Stephen I Báncsa

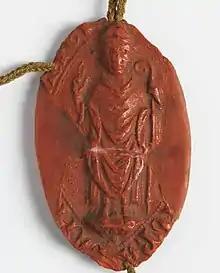
Seal of Cardinal Stephen Báncsa (1270)

Báncsa was present in the Roman Curia at Anagni and subscribed papal documents under Innocent IV, on 25 February 1253, 13 April 1253, 31 May 1253, 28 May 1254, 4 July 1254 and 22 July 1254. When Innocent IV moved south with the papal army to confront Manfred, the Sicilian Regent, he accompanied the Pope, leaving Anagni on 8 October, arriving at Montecassino on 13 October for a three-day rest, and finally reaching Naples on 27 October. The Pope died in Naples on 7 December, five days after the disastrous battle of Foggia in which the papal army was soundly defeated and lost over 4,000 men. Cardinal Báncsa participated in the very short papal election of 11–12 December 1254 (that elected Raynaldus de' Conti as Alexander IV). During the election process, there was a dispute among the cardinals regarding the political orientation of the papacy. Three of them, Hugh of Saint-Cher, Guglielmo Fieschi and Ottobuono de' Fieschi supported the maintenance of the late Innocent's active foreign policy in the Holy Roman Empire and the Italian Peninsula (especially against Conradin), while John of Toledo, Ottaviano degli Ubaldini, Rinaldo di Jenne (the elected Pope Alexander IV) and Gil Torres opposed it. Alongside Jacobus de Porta, Riccardo Annibaldi and Giovanni Gaetano Orsini (future Pope Nicholas III), Stephen Báncsa represented a neutral stance. Báncsa subscribed regularly throughout the reign of Alexander IV as a member of the Pope's closest group of advisors. During his time in Naples, Cardinal Báncsa served as papal Auditor in the case of Bishop Ponce of Urgel; on 15 December 1254, he confirmed the sentence against Ponce for simony, incest, and other charges, and suspended Ponce; the sentence was confirmed by Alexander IV on 7 January 1255. In the same year, Báncsa was a member of that papal committee, which investigated the work of Franciscan friar Gerardo of Borgo San Donnino, who, in 1250, published his book entitled "Introductorium in Evangelium Aeternum", which represented Joachimite idea. The commission ordered the destruction of the book.